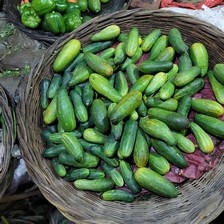
Label: cucumber